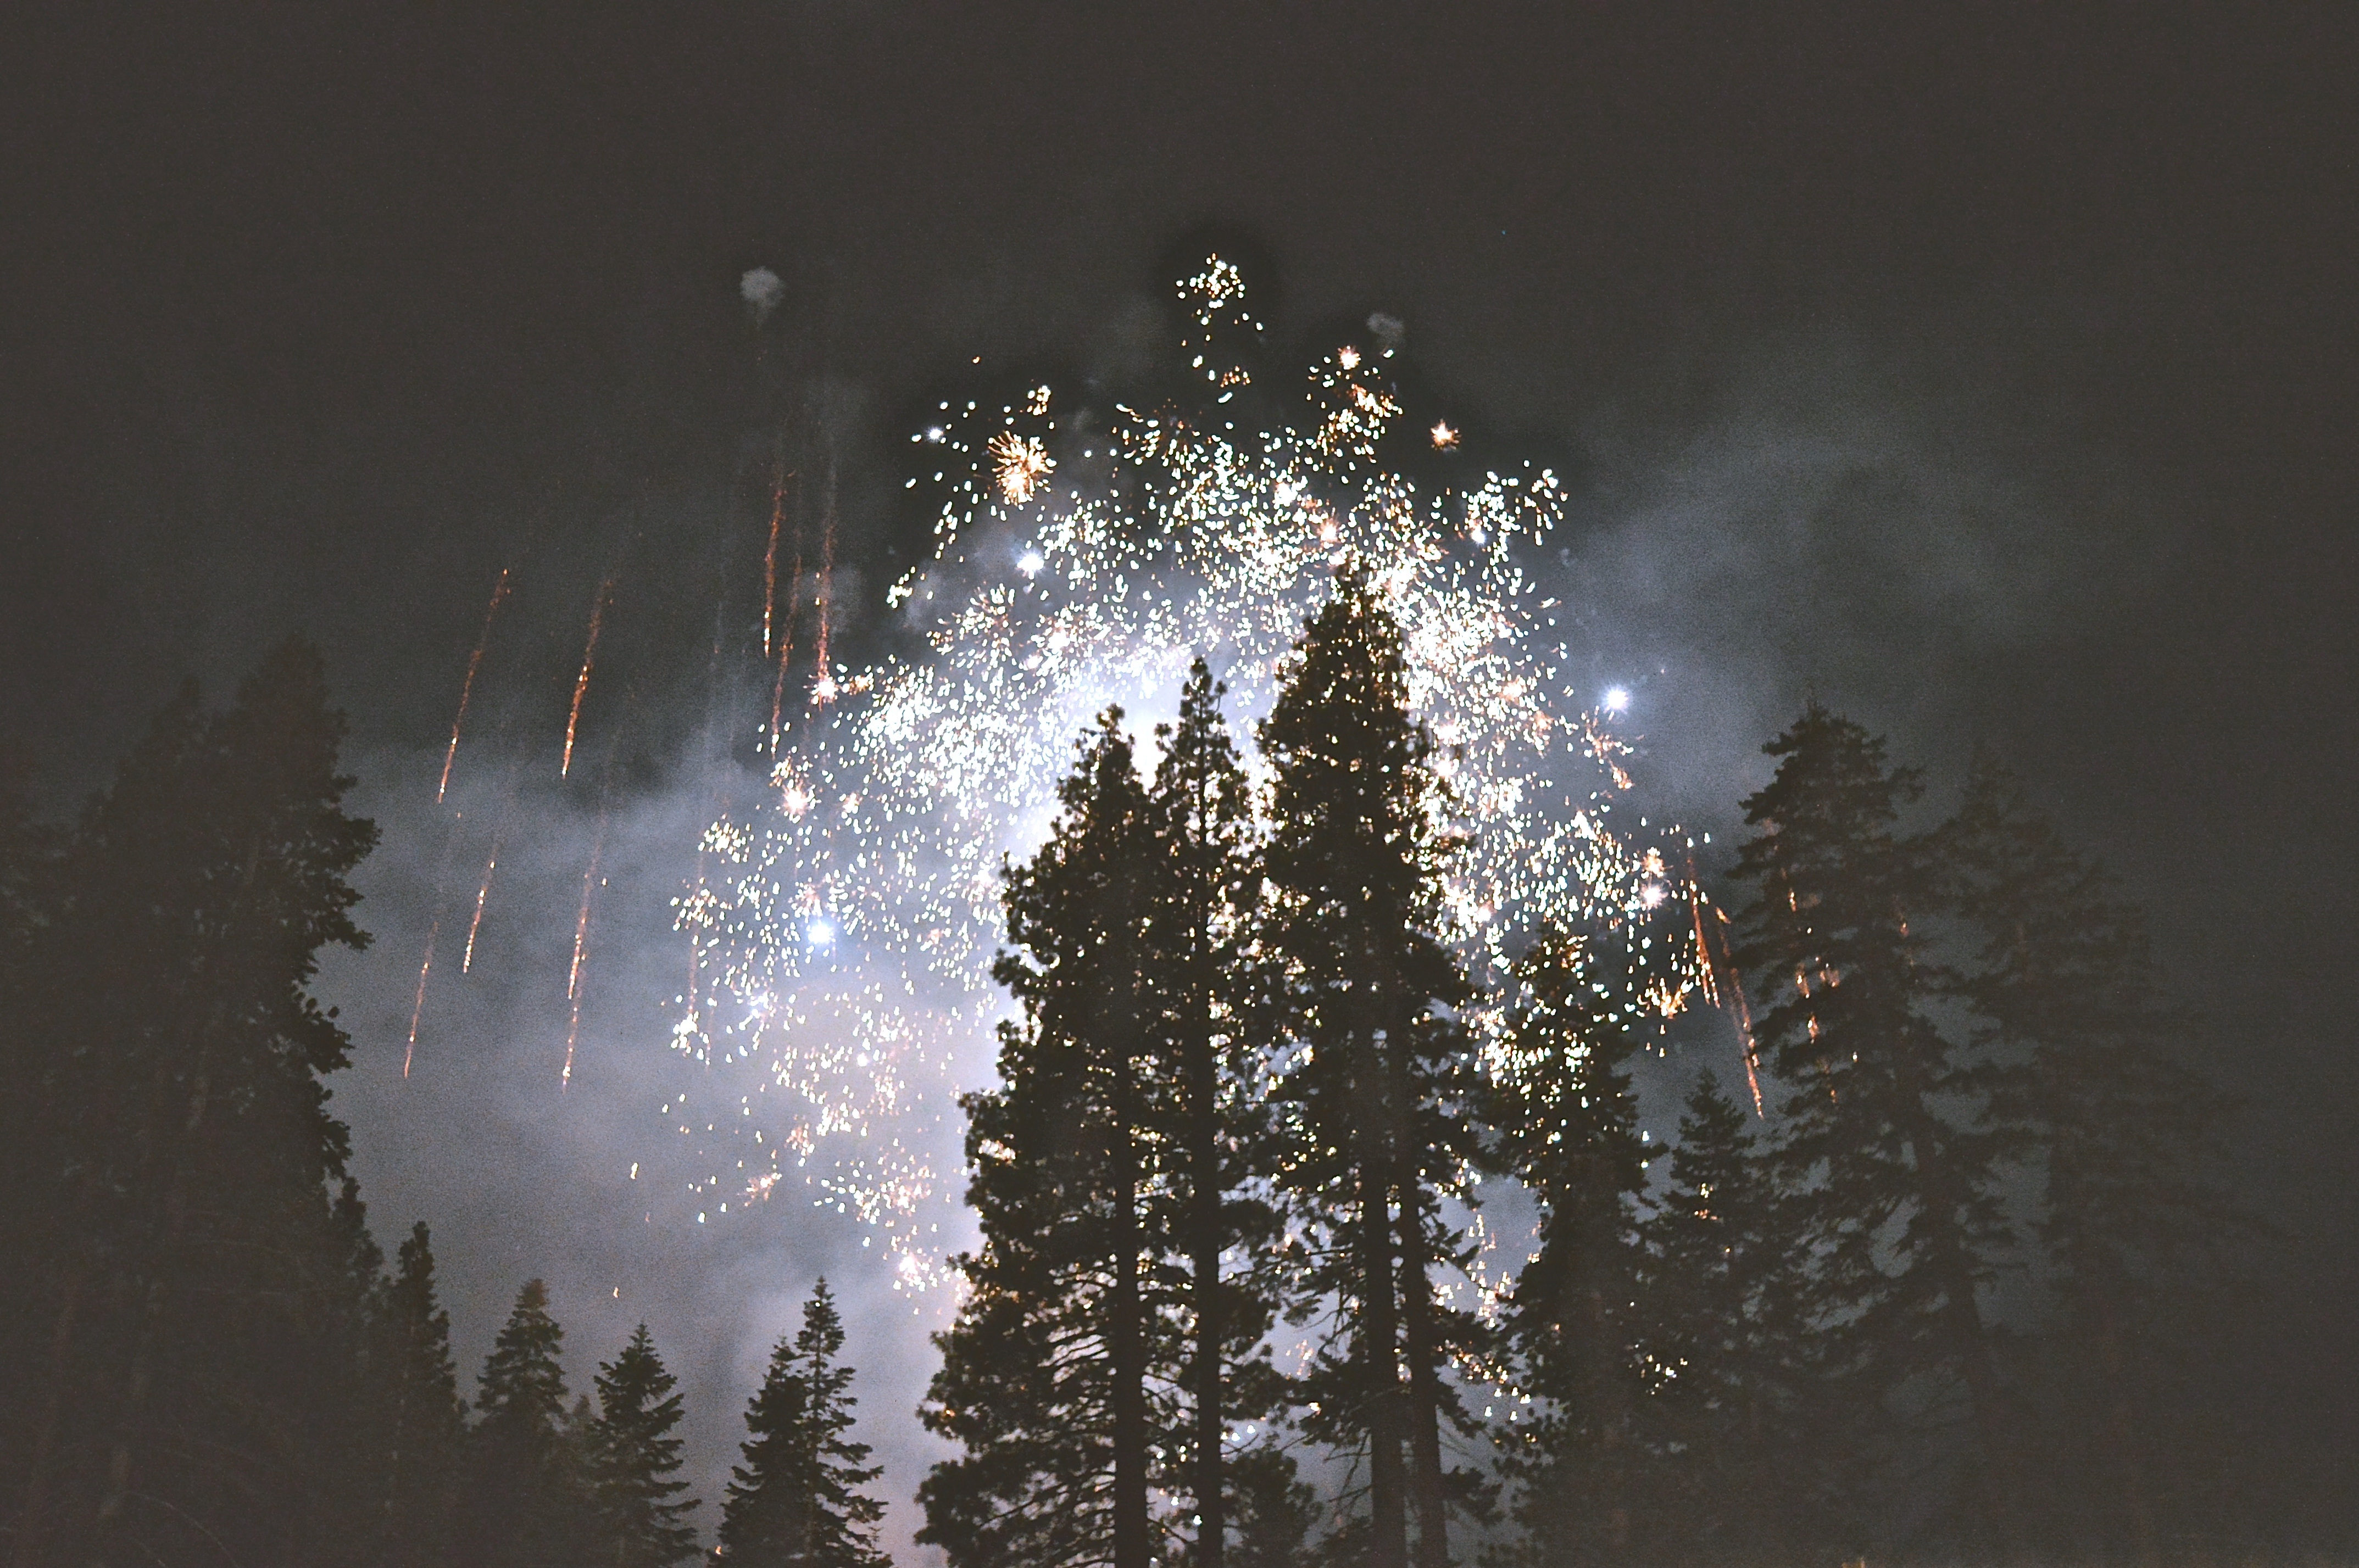
tree, forest, winter, light, night, sunlight, reflection, 2016, fireworks, freezing, sylvester, new year's eve, outdoor recreation, atmospheric phenomenon, atmosphere of earth